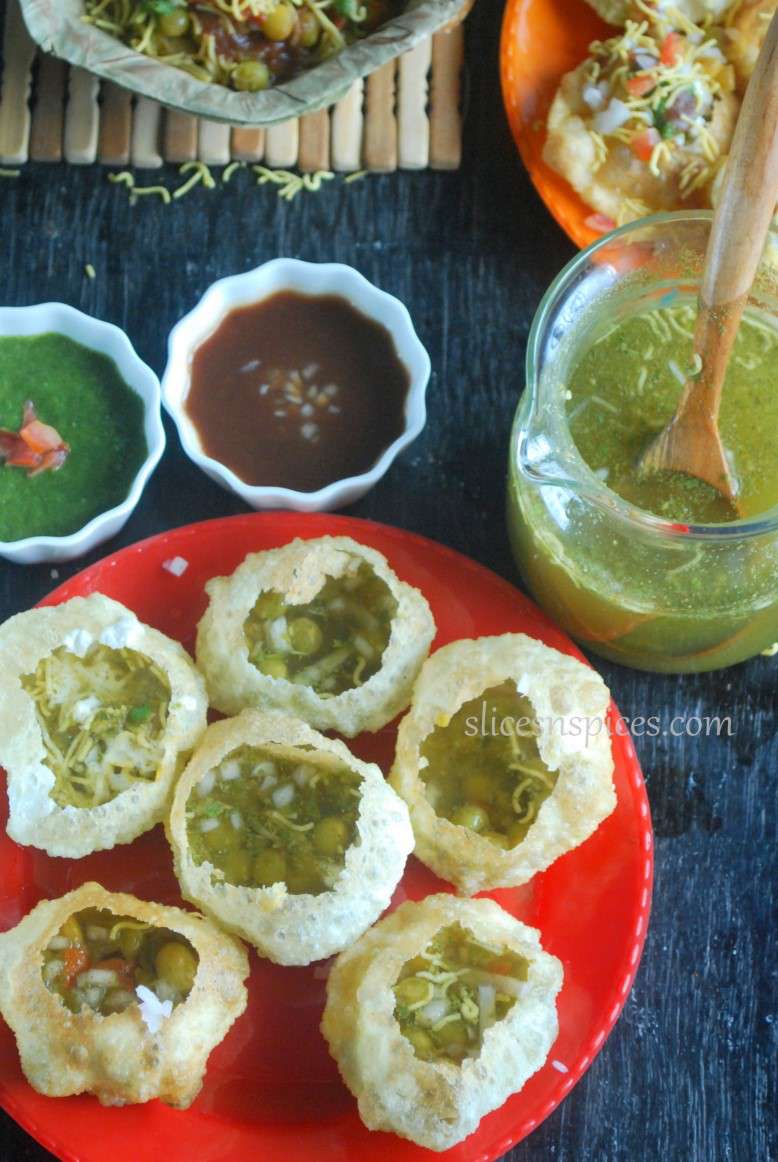
Dish: paani_puri